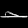
Label: Sandal